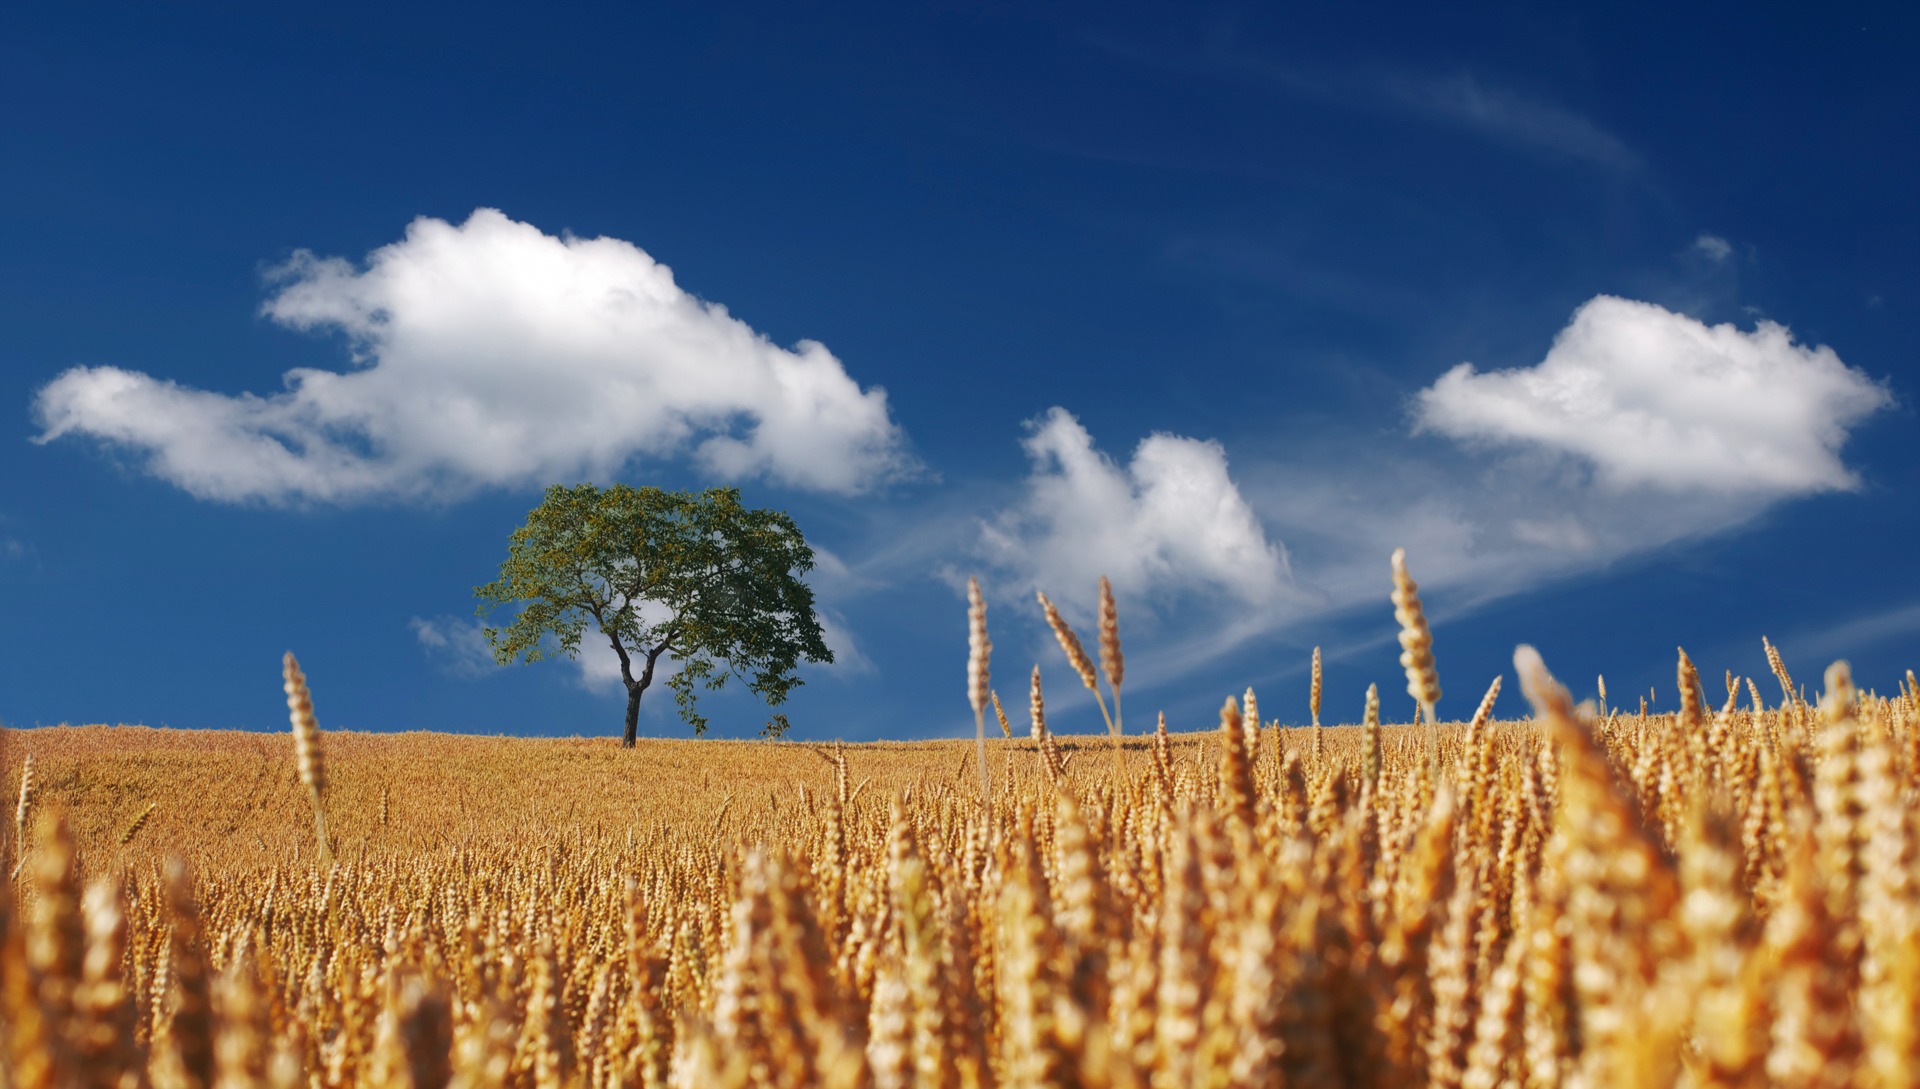
landscape, tree, nature, horizon, cloud, plant, sky, sunshine, sun, field, wheat, prairie, summer, ripe, food, golden, harvest, produce, crop, blue, agriculture, spike, wheat field, clouds, gold, grassland, a, cornfield, cereals, mature, individually, halme, awns, flowering plant, commodity, grass family, land plant, food grain, ready to be harvested